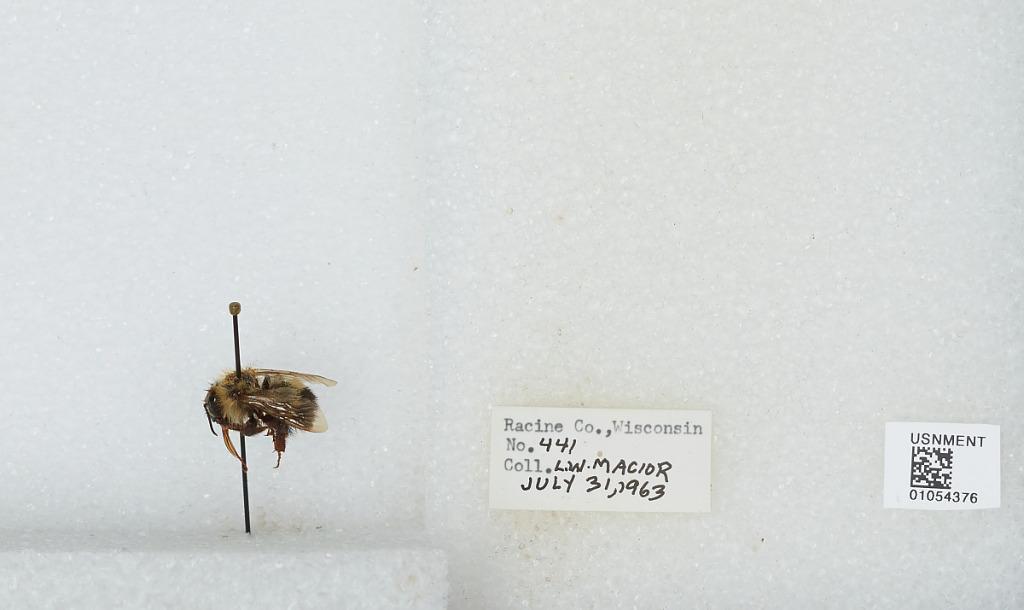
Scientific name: Bombus (Bombus) affinis Cresson
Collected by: L. Macior
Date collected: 1963-7-31
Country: United States
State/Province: Wisconsin
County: Racine
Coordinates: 42.78, -87.76